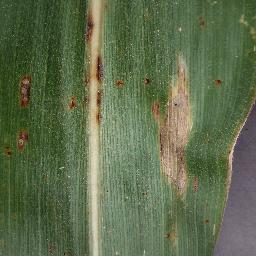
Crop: corn
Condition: (maize)_northern_blight